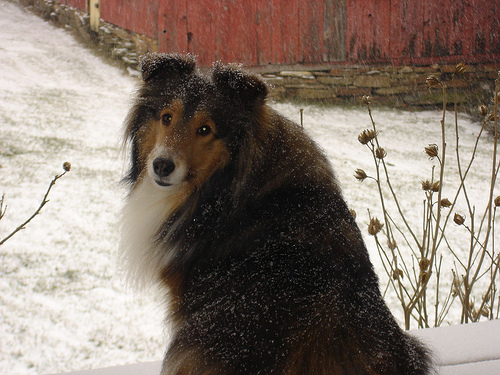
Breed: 274-n000110-Shetland_sheepdog